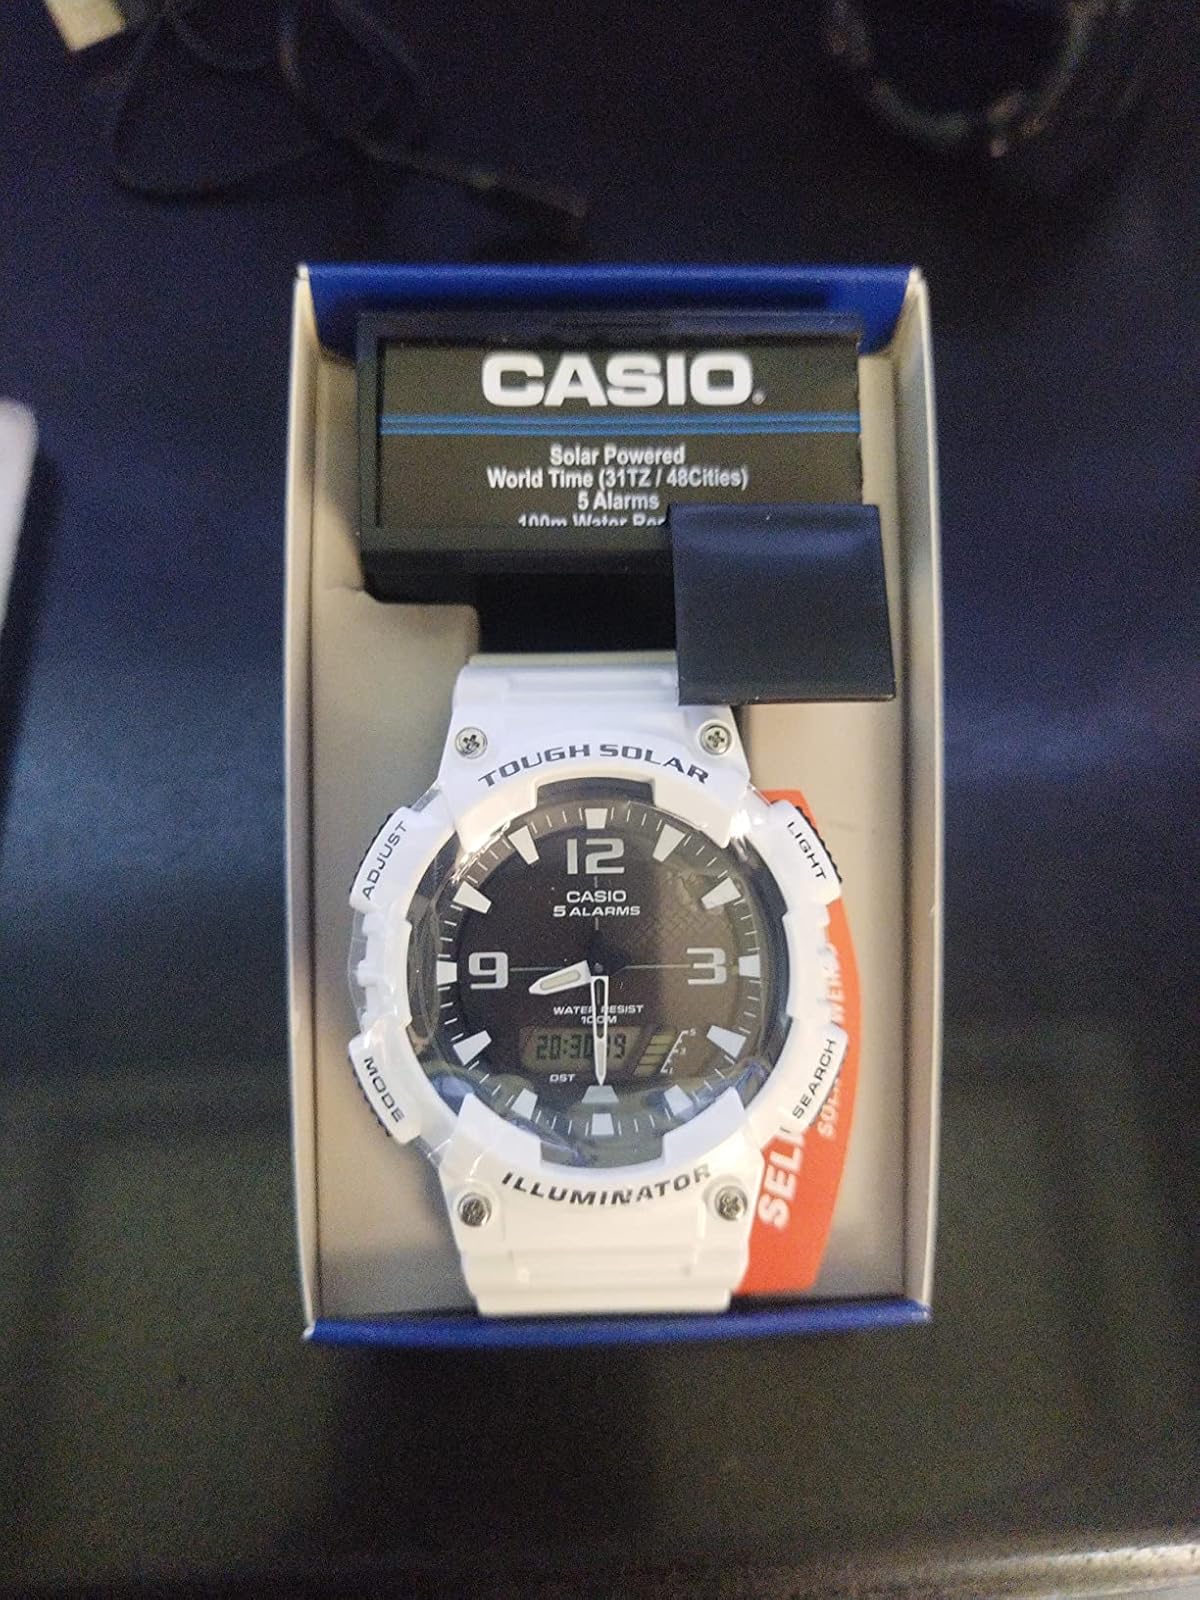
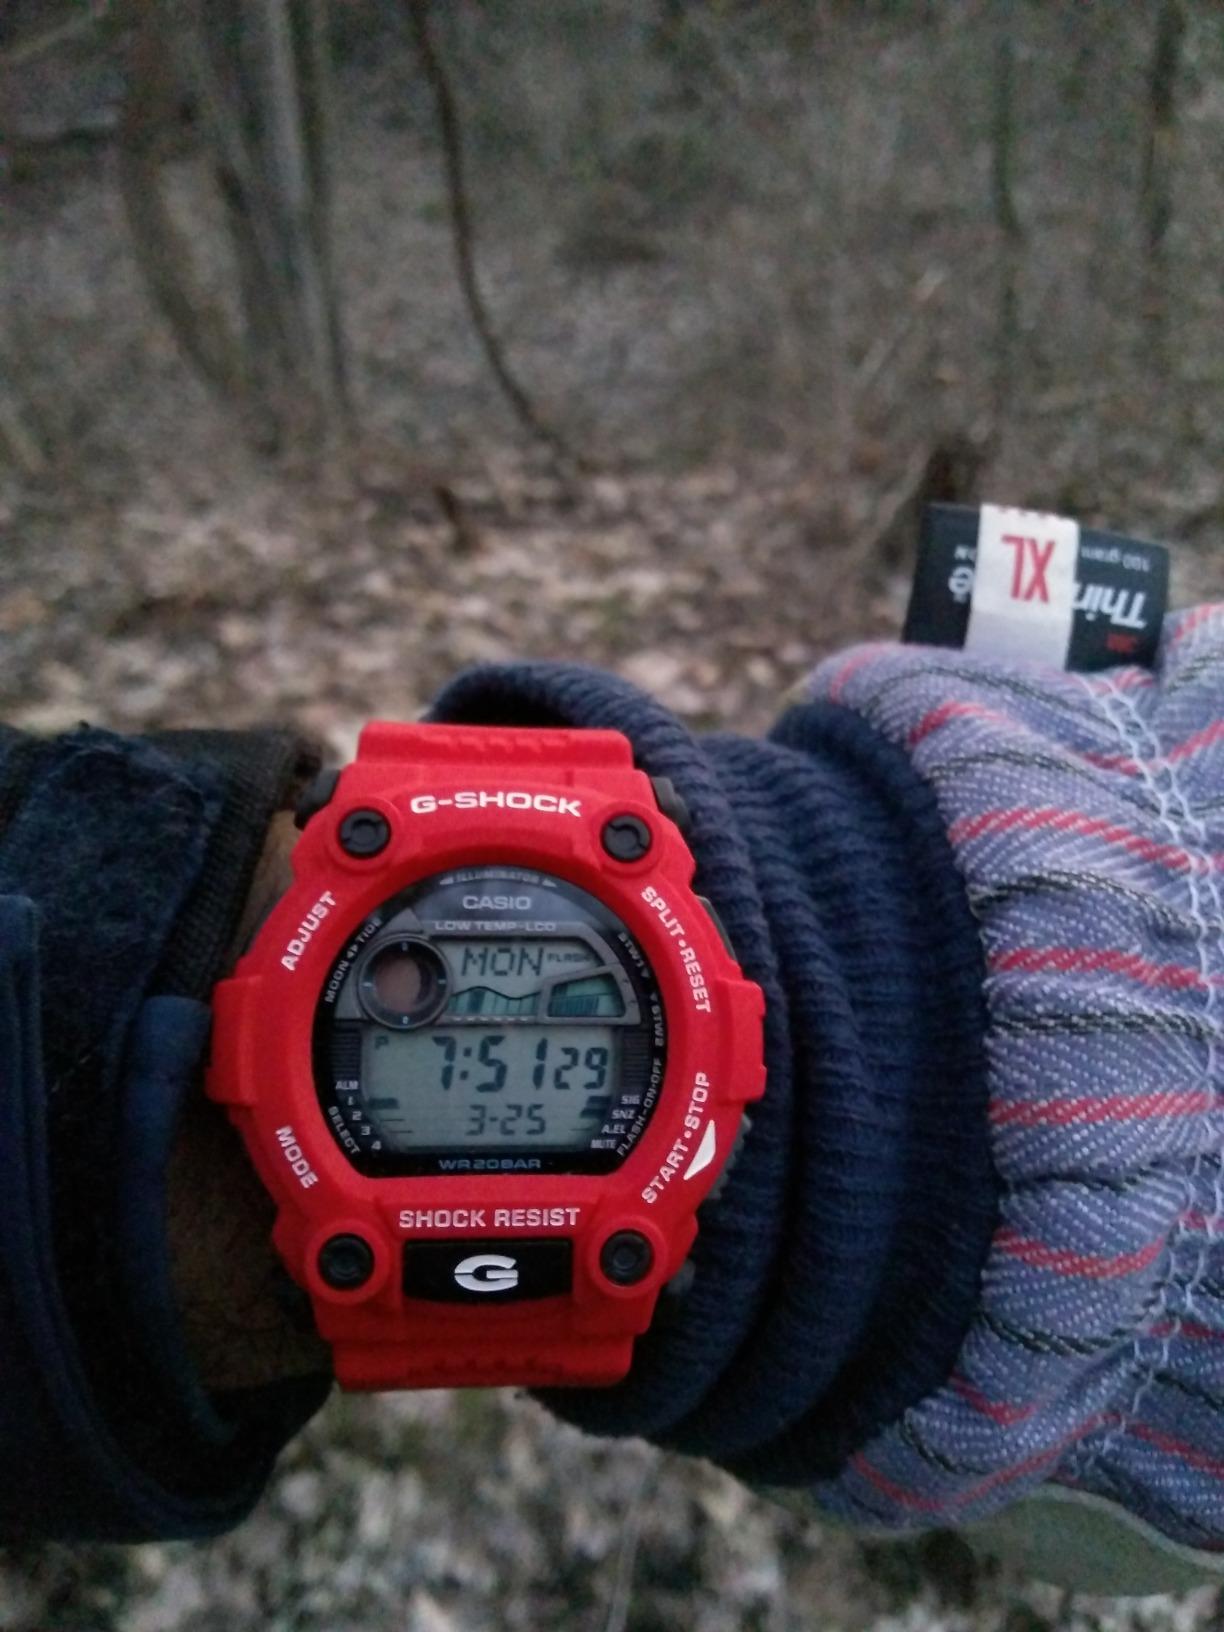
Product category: accessories_watch
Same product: no